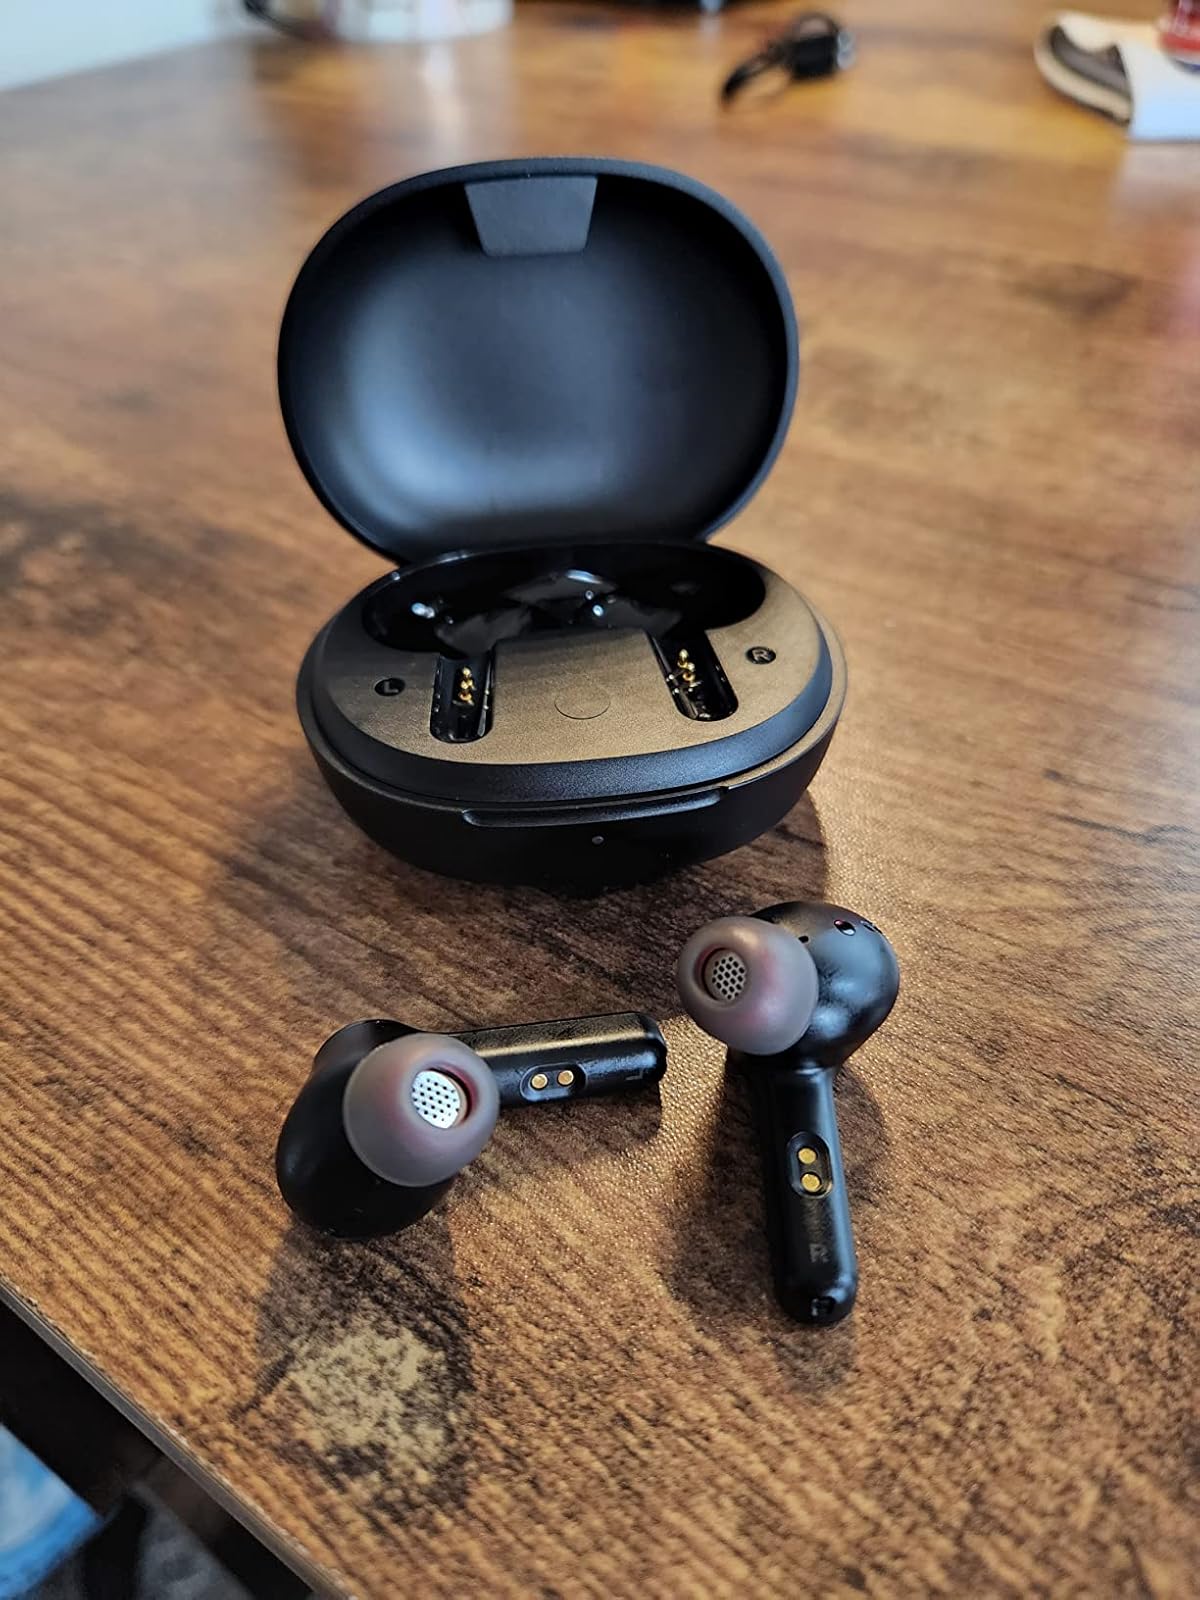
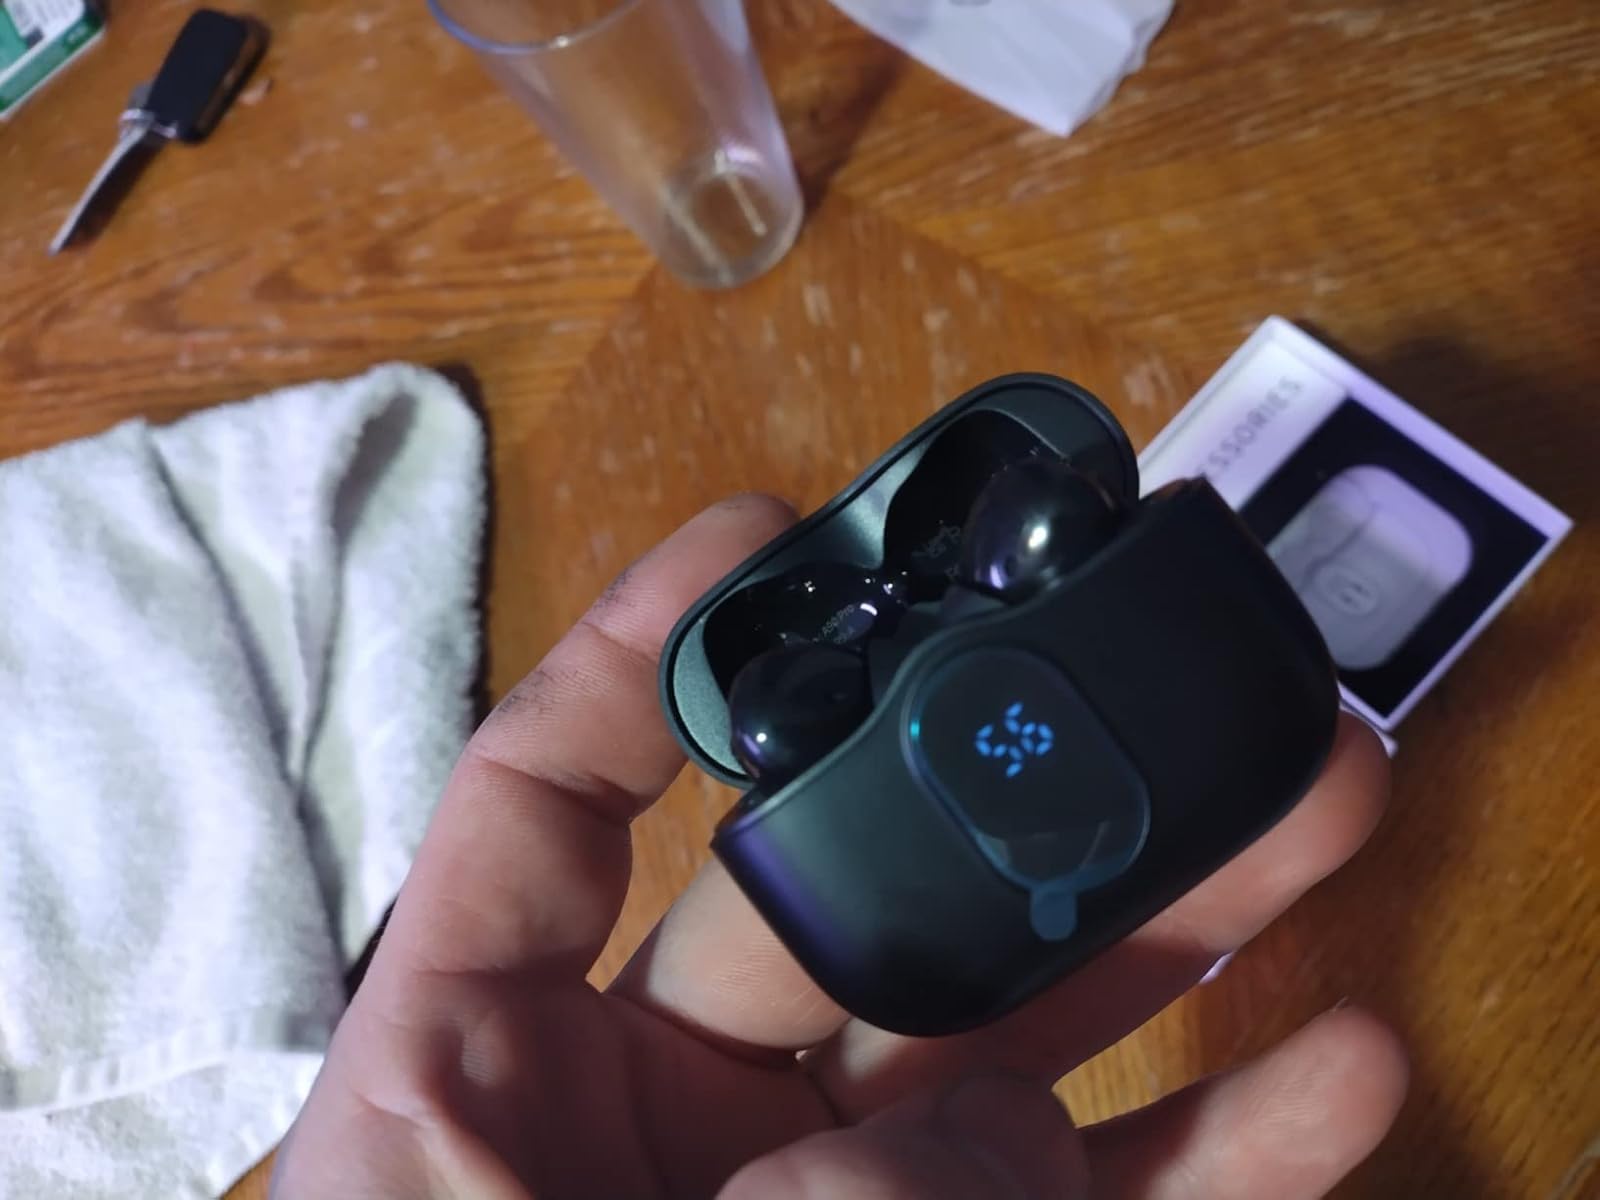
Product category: earbuds
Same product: no